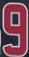
Number: 9